Overhead camshaft engine

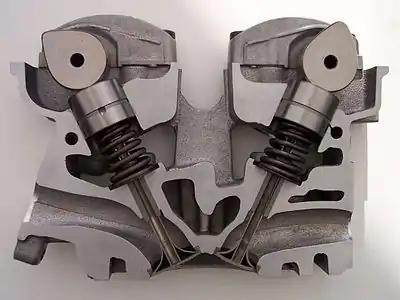
DOHC design (for a V12 engine)

A "dual overhead cam", "double overhead cam", or "twin-cam" engine has two camshafts over each bank of the cylinder head, one for the intake valves and another for the exhaust valves. Therefore there are two camshafts for a straight engine and a total of four camshafts for a V engine or a flat engine.